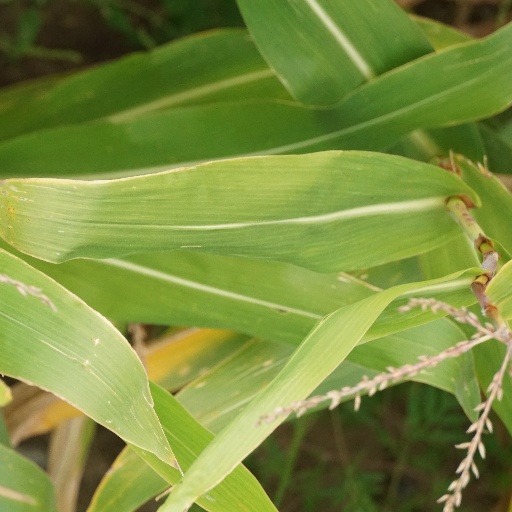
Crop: maize; corn